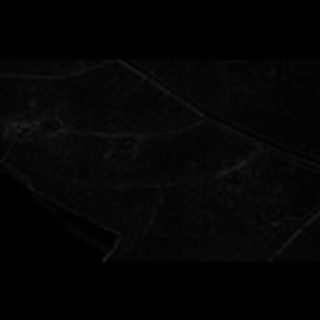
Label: cotton_target_spot